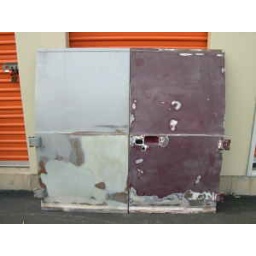
2 van doors against 2 orange doors.